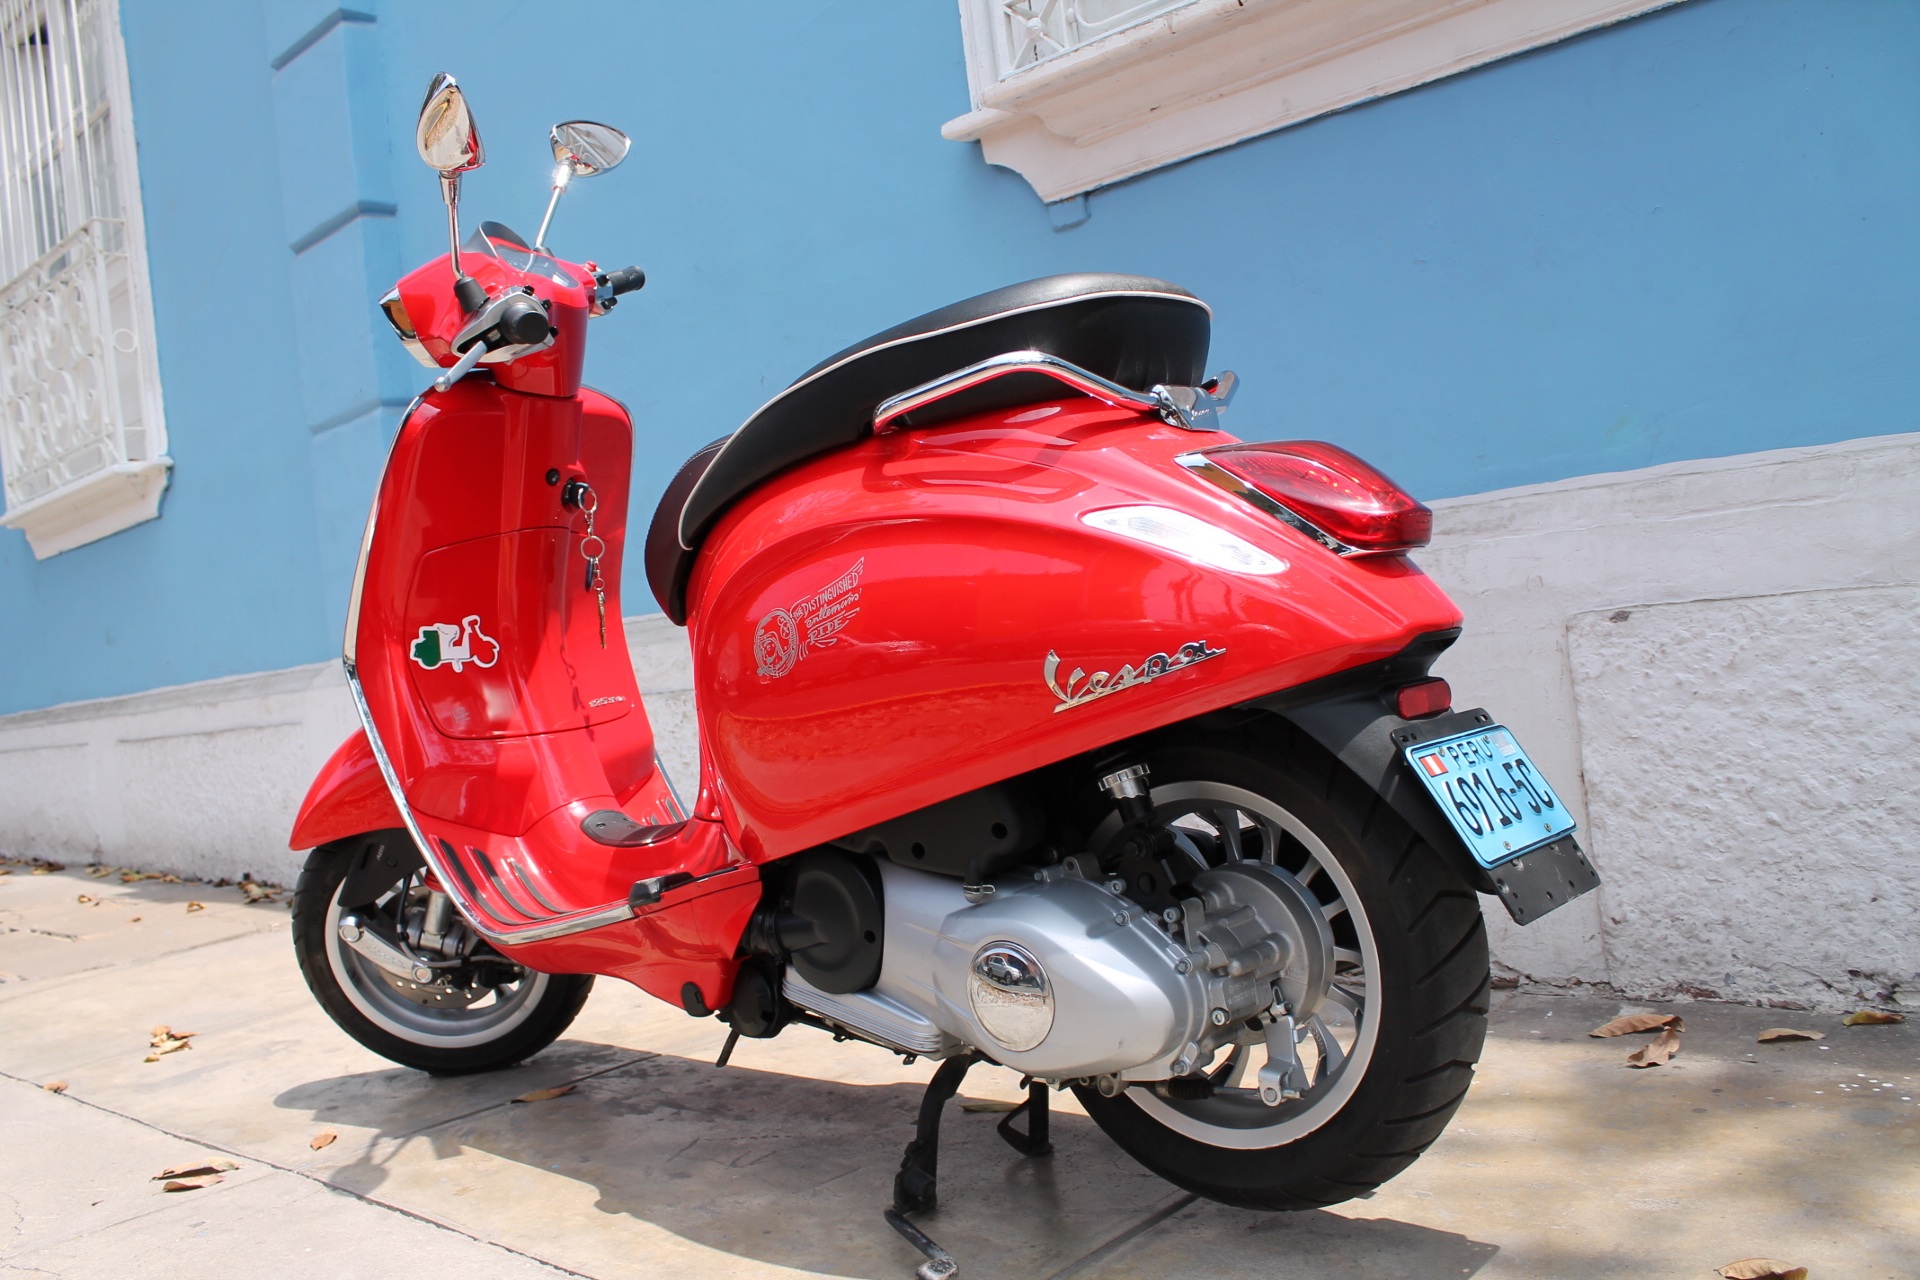
car, red, motorcycle, italy, moped, motor vehicle, scooter, vespa, sprint, bella, motorcycle accessories